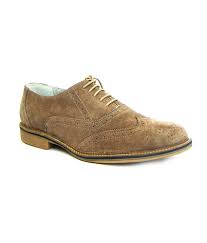
Label: Brogue